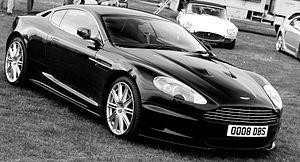
Le marché automobile français des voitures particulières en 2008 s'est établi à 2 050 289 unités vendues, soit une baisse de 0,7 % par rapport à 2007.